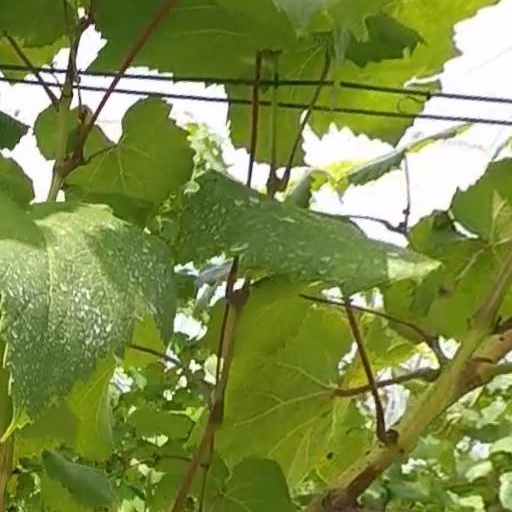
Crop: grape